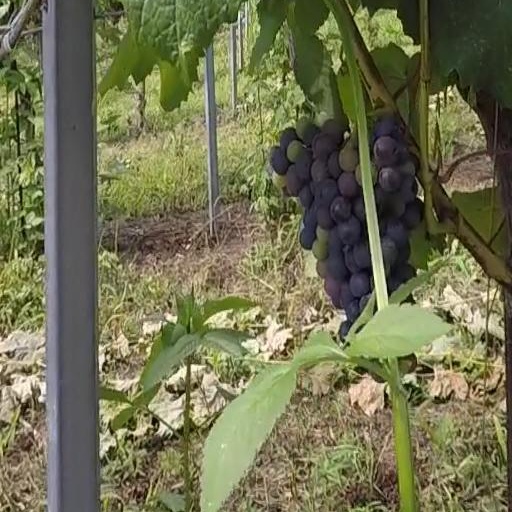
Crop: grape